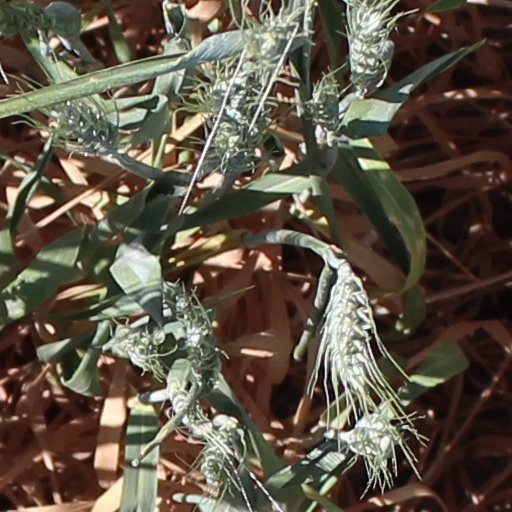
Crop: wheat